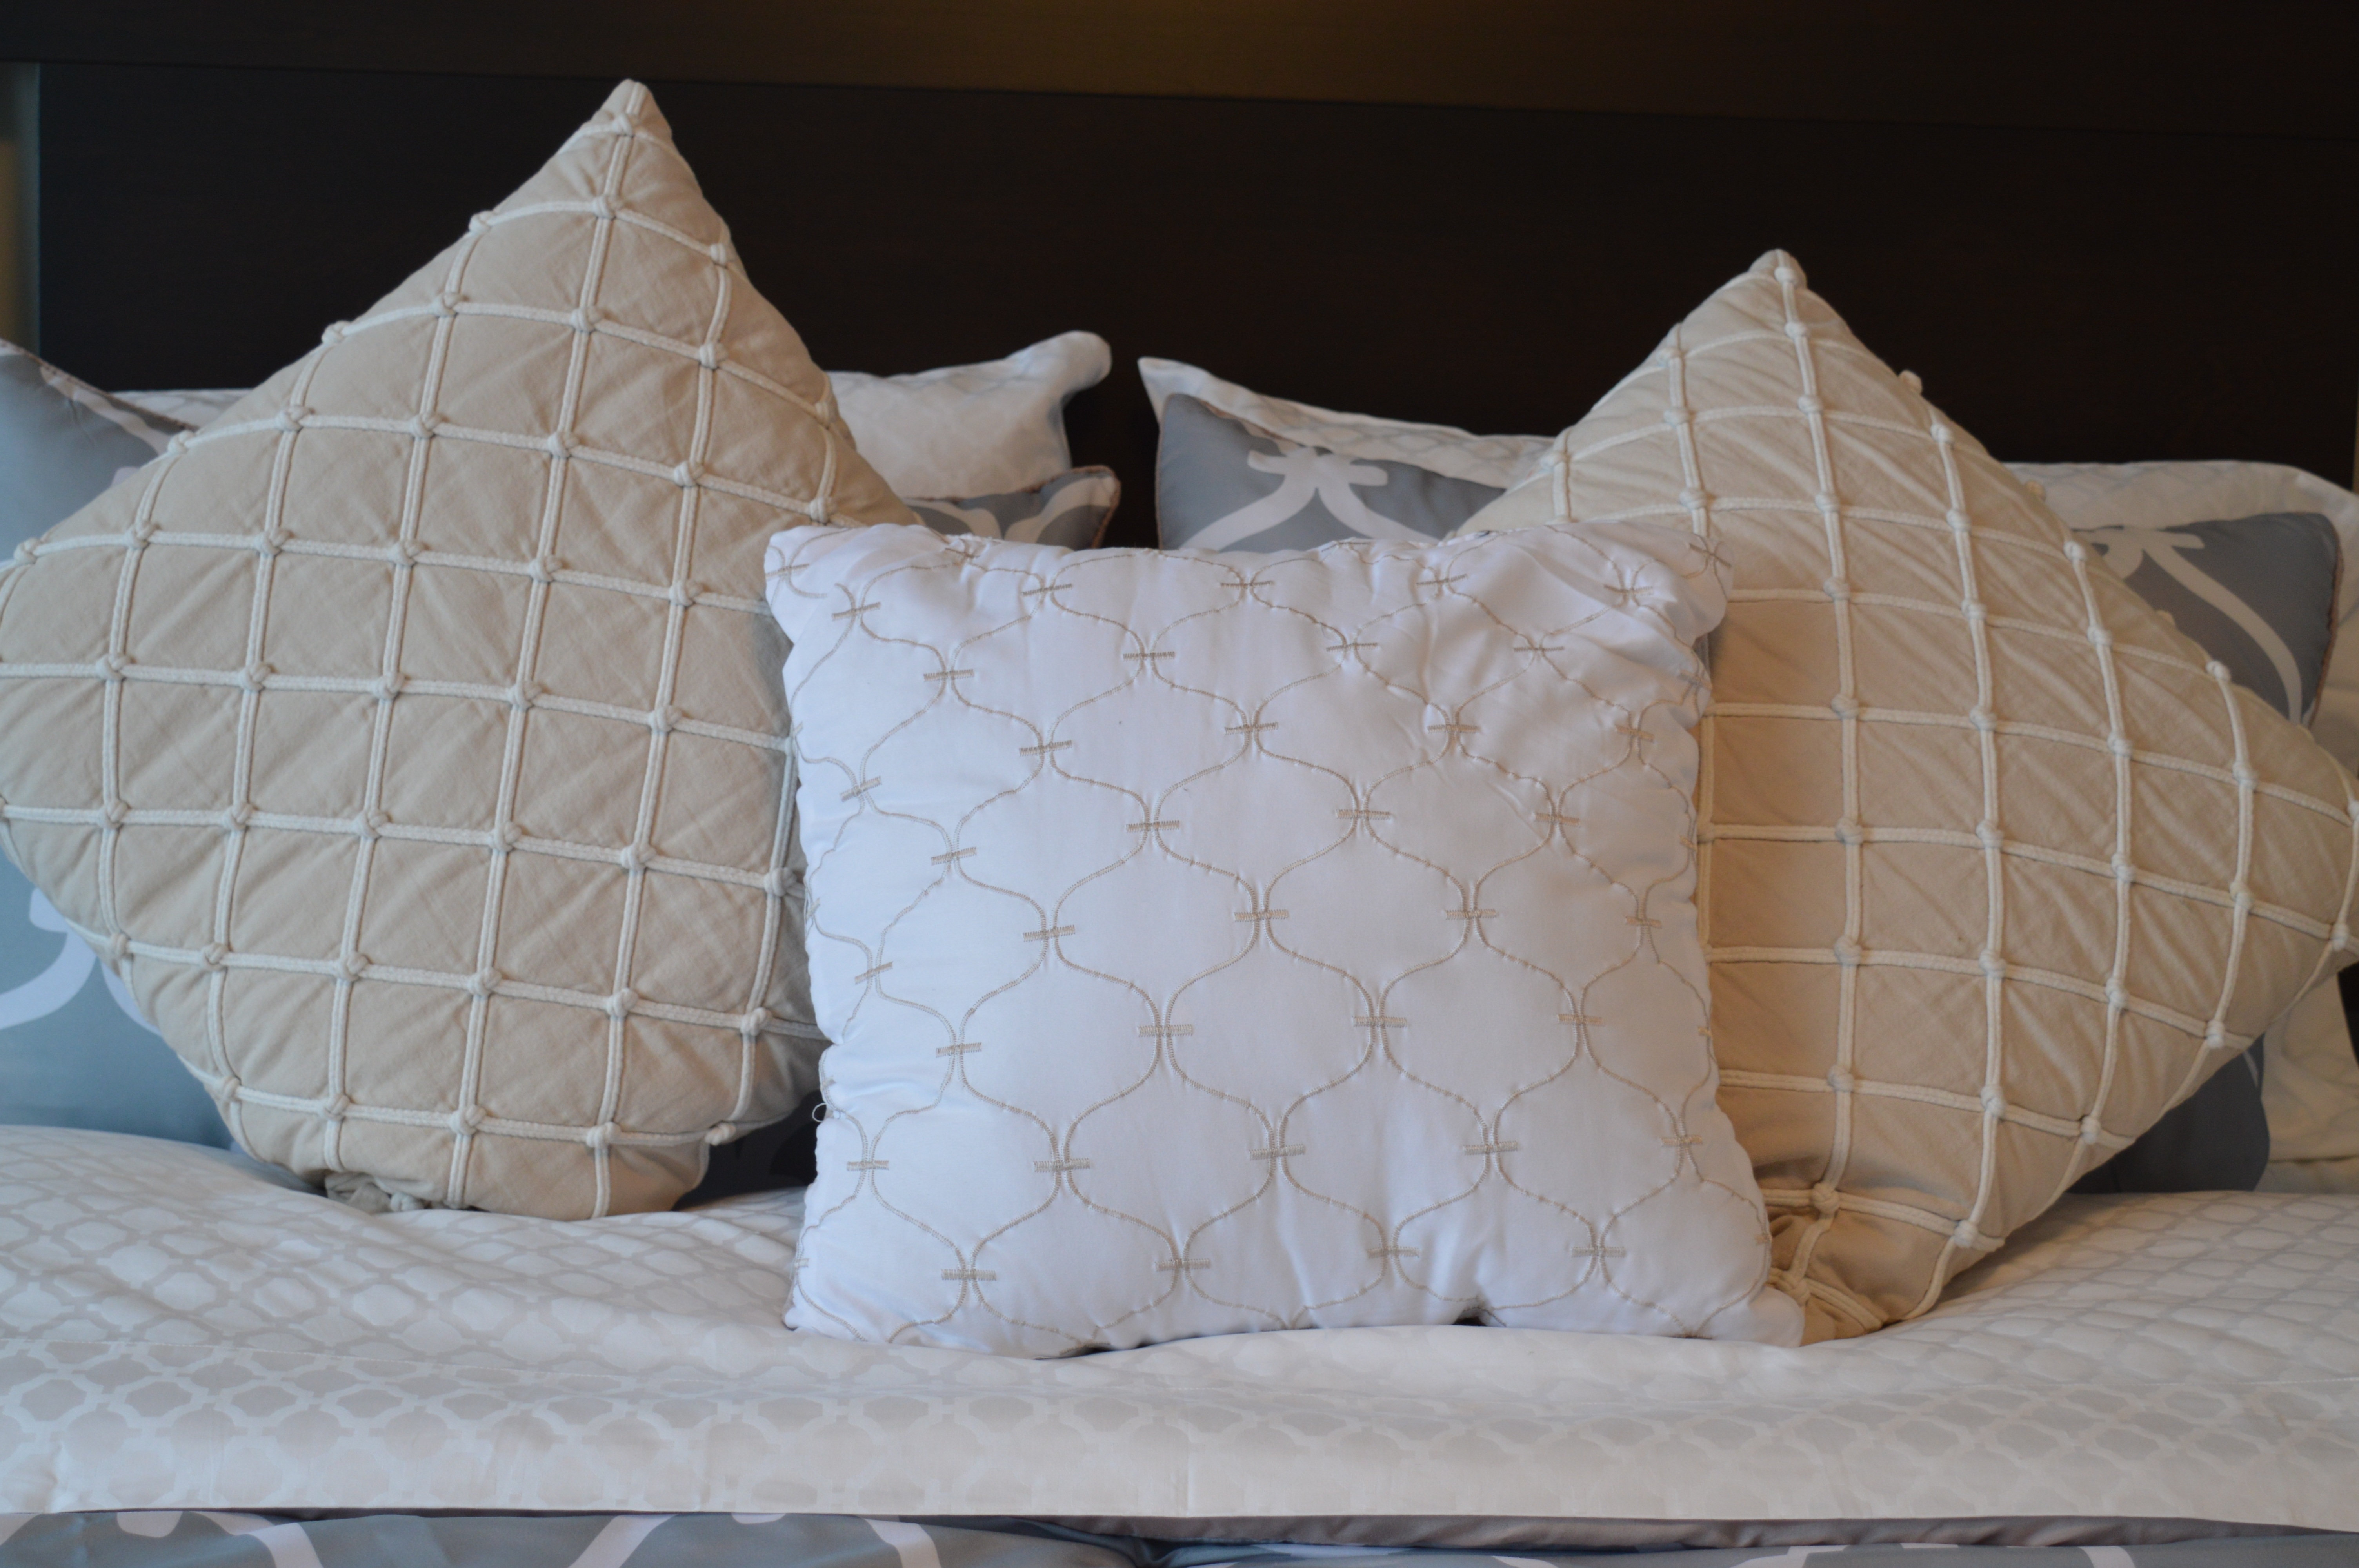
furniture, pillow, bedroom, decor, material, product, textile, art, design, bed, comfort, comfortable, pillows, bedding, bed sheet, studio couch, infant bed